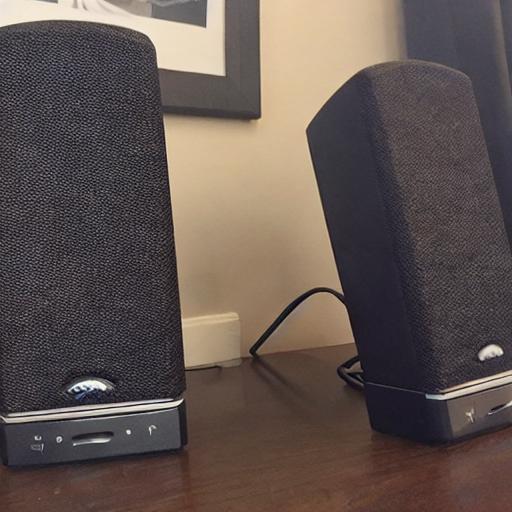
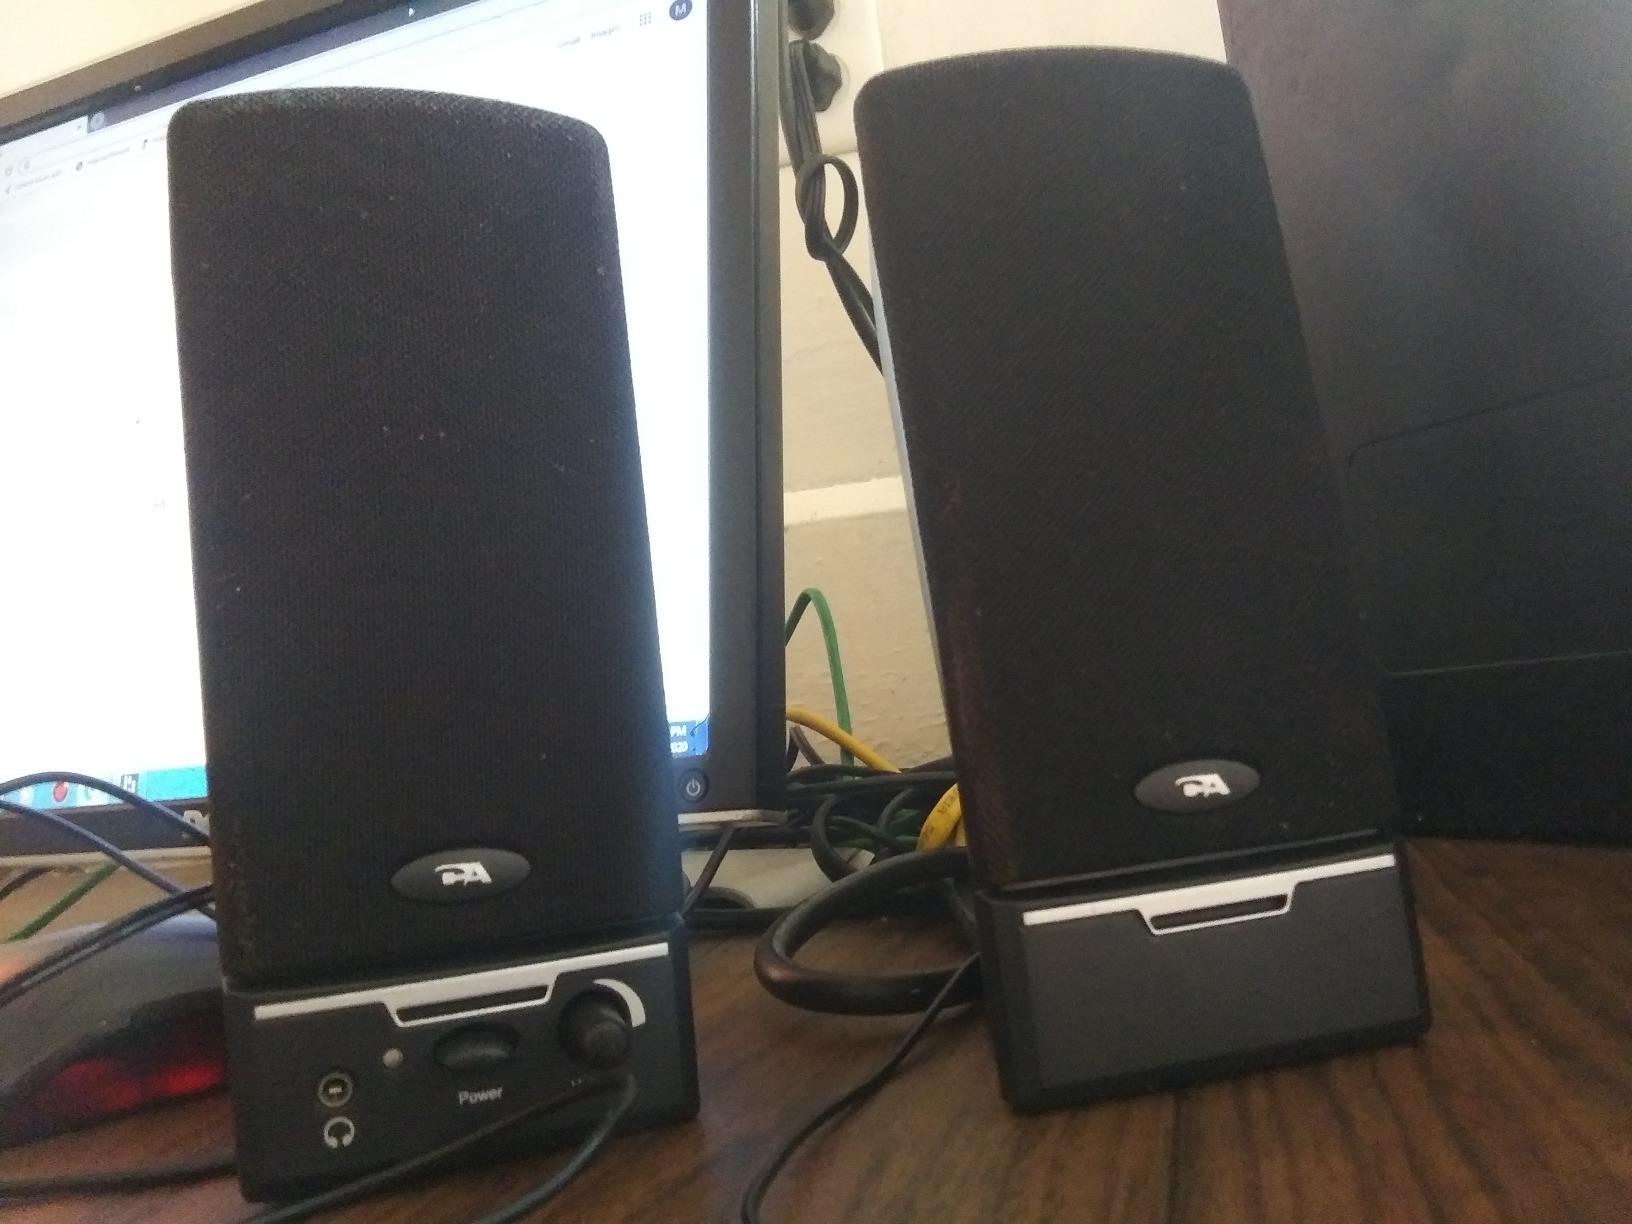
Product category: speaker
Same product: no